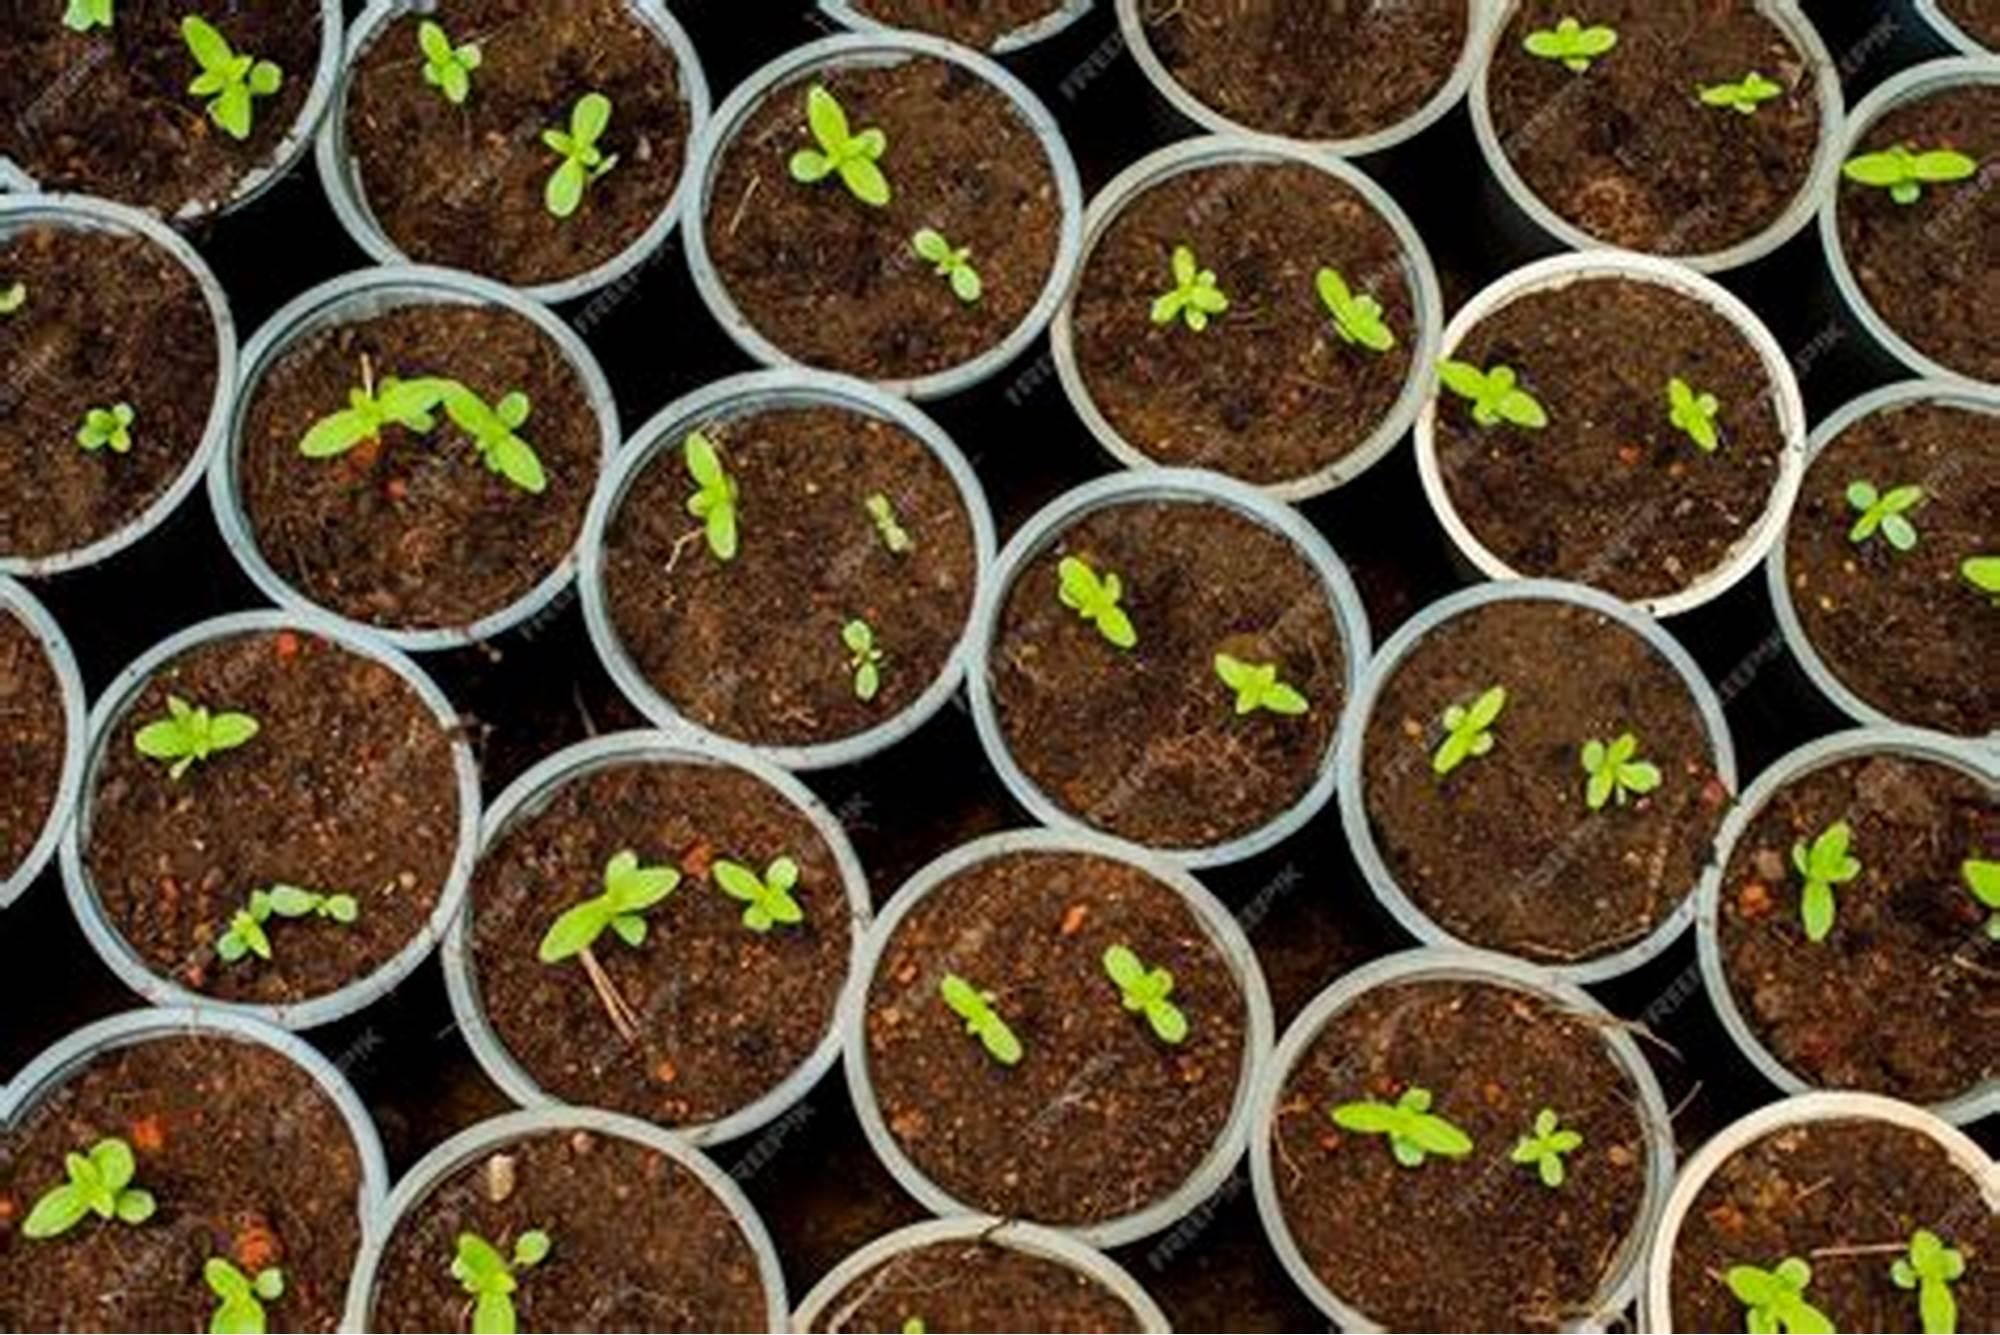
Miche ikiwa imepandwa kwenye vyombo vingi vyenye muundo wa duara vilivyo na udongo ndani yake, ambapo nikilimo ambacho kinaweza kufanyika katika sehemu yoyote ikiwa ni pamoja na maeneo ya ndani na kutumia nafasi kidogo.